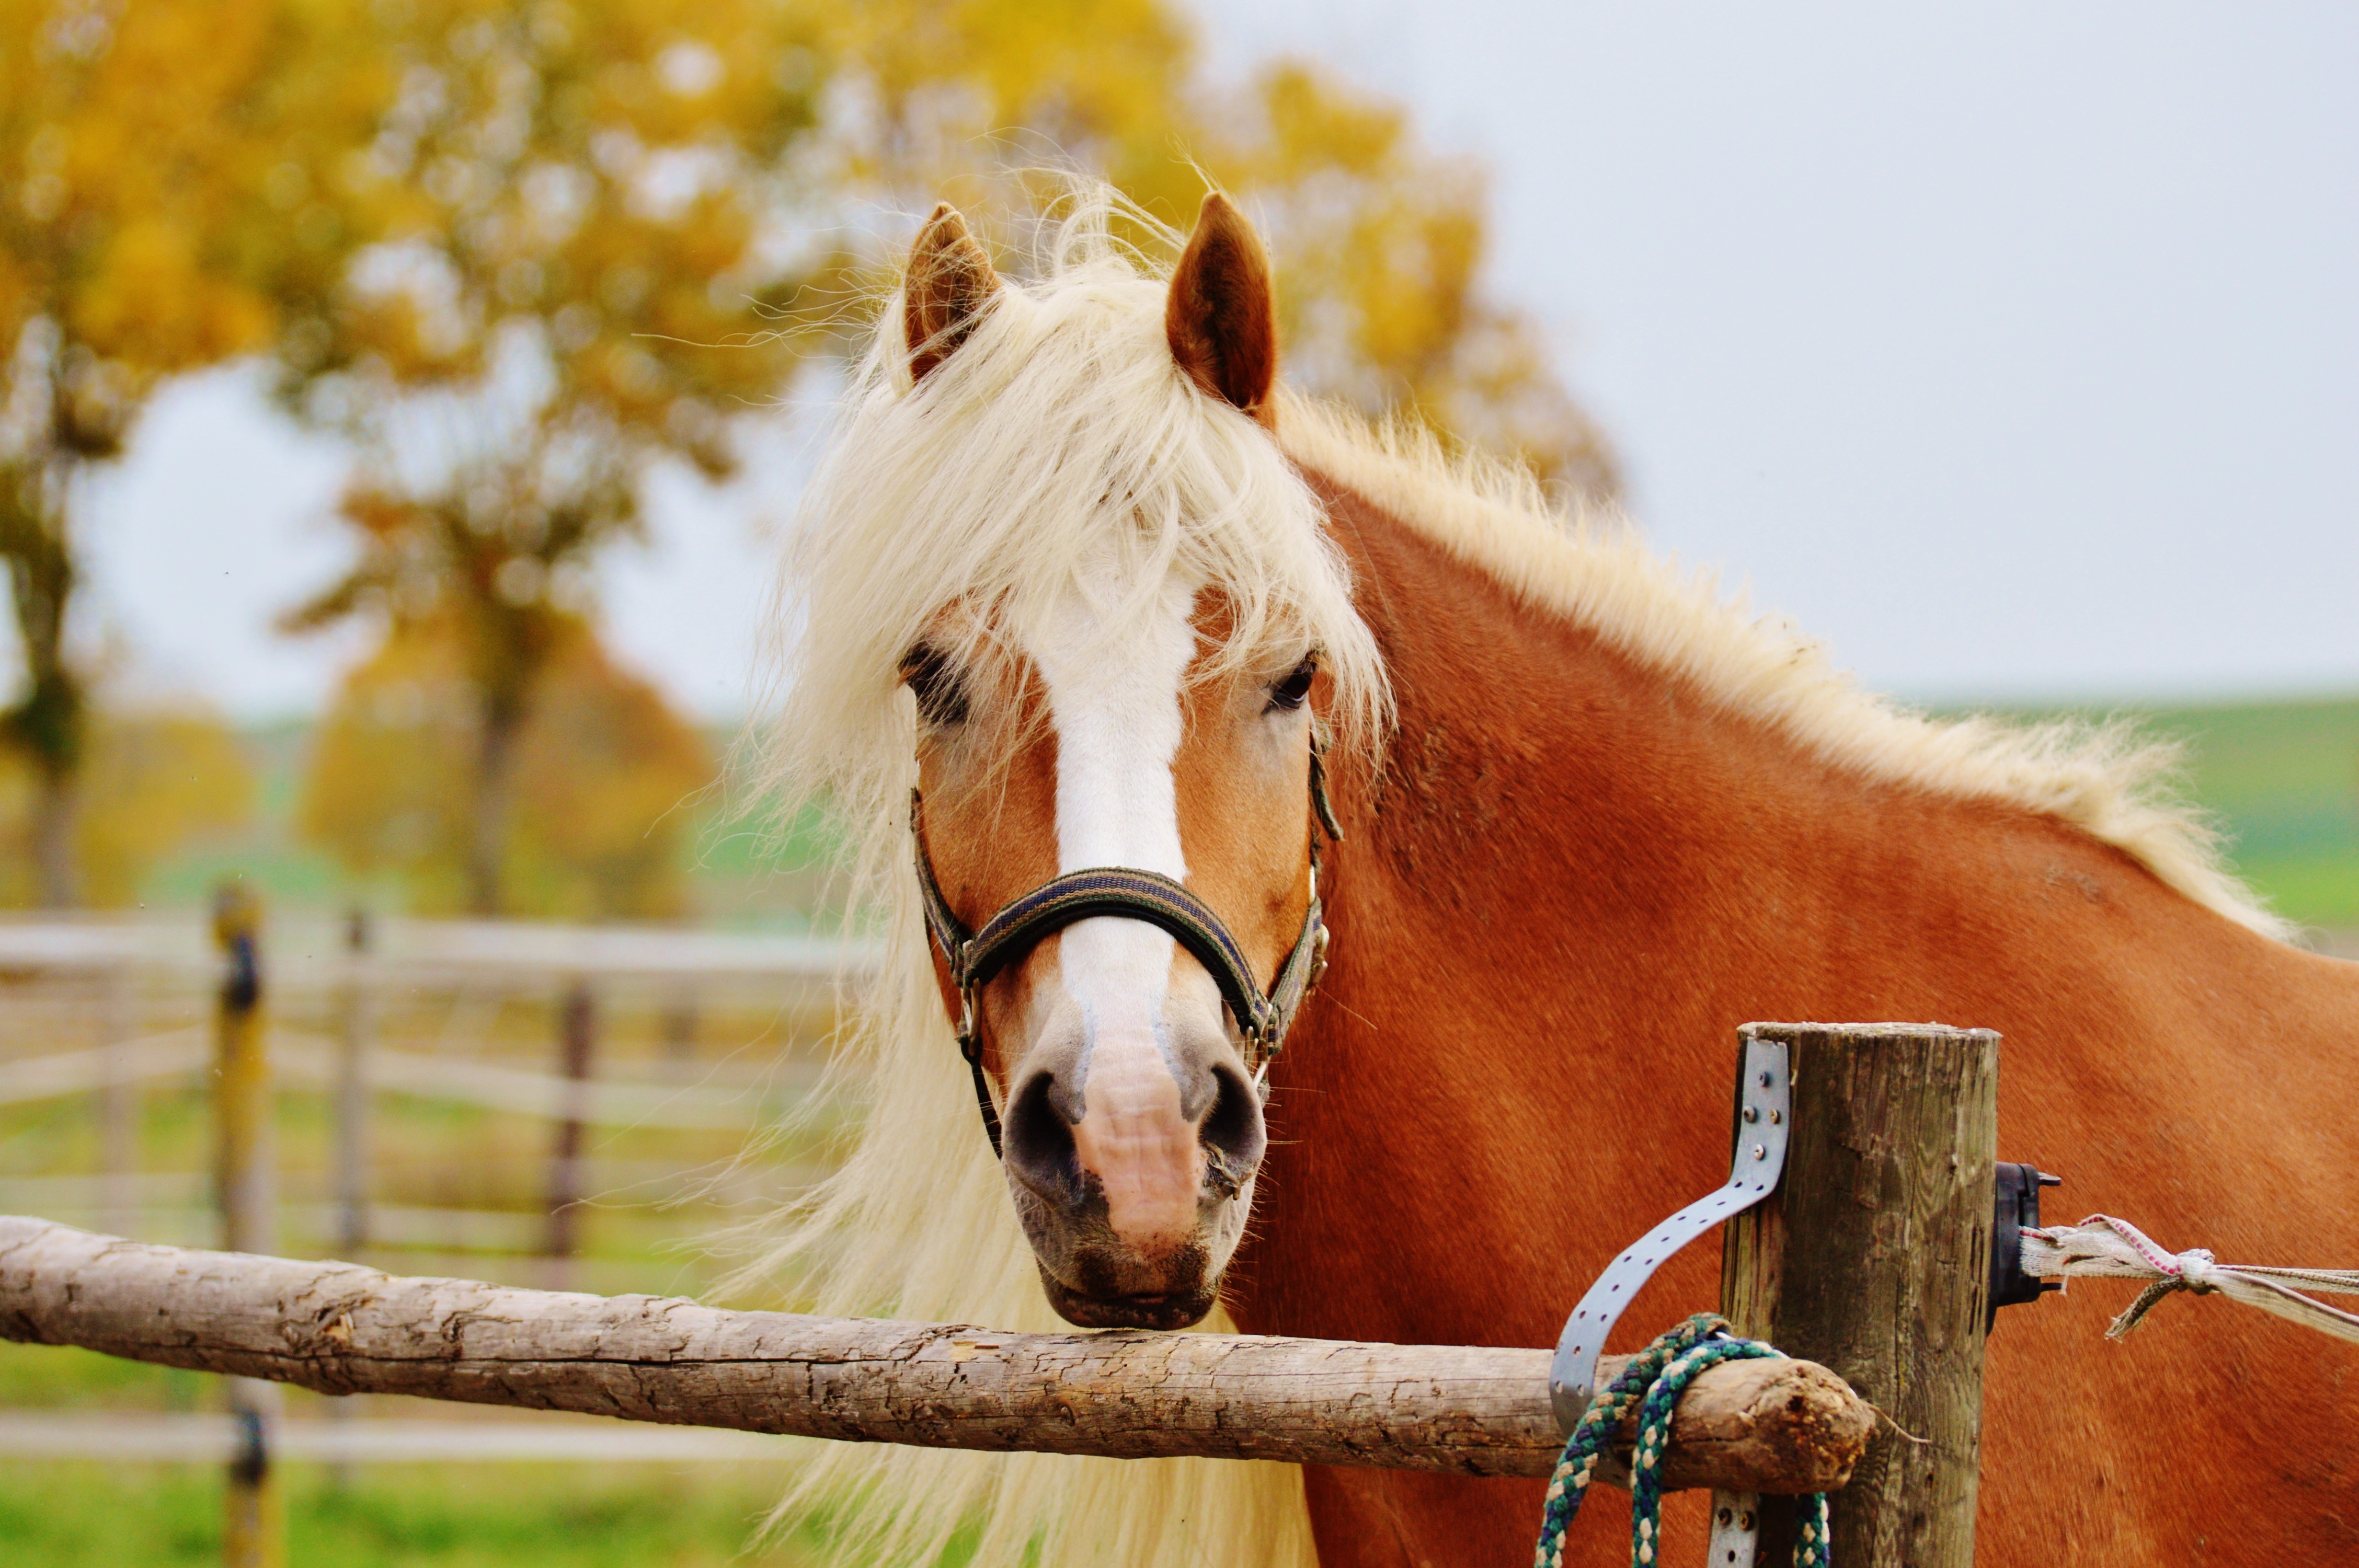
meadow, animal, horse, autumn, brown, mammal, stallion, mane, ride, colorful, fauna, leaves, vertebrate, mare, coupling, reiterhof, equestrianism, horse like mammal, mustang horse